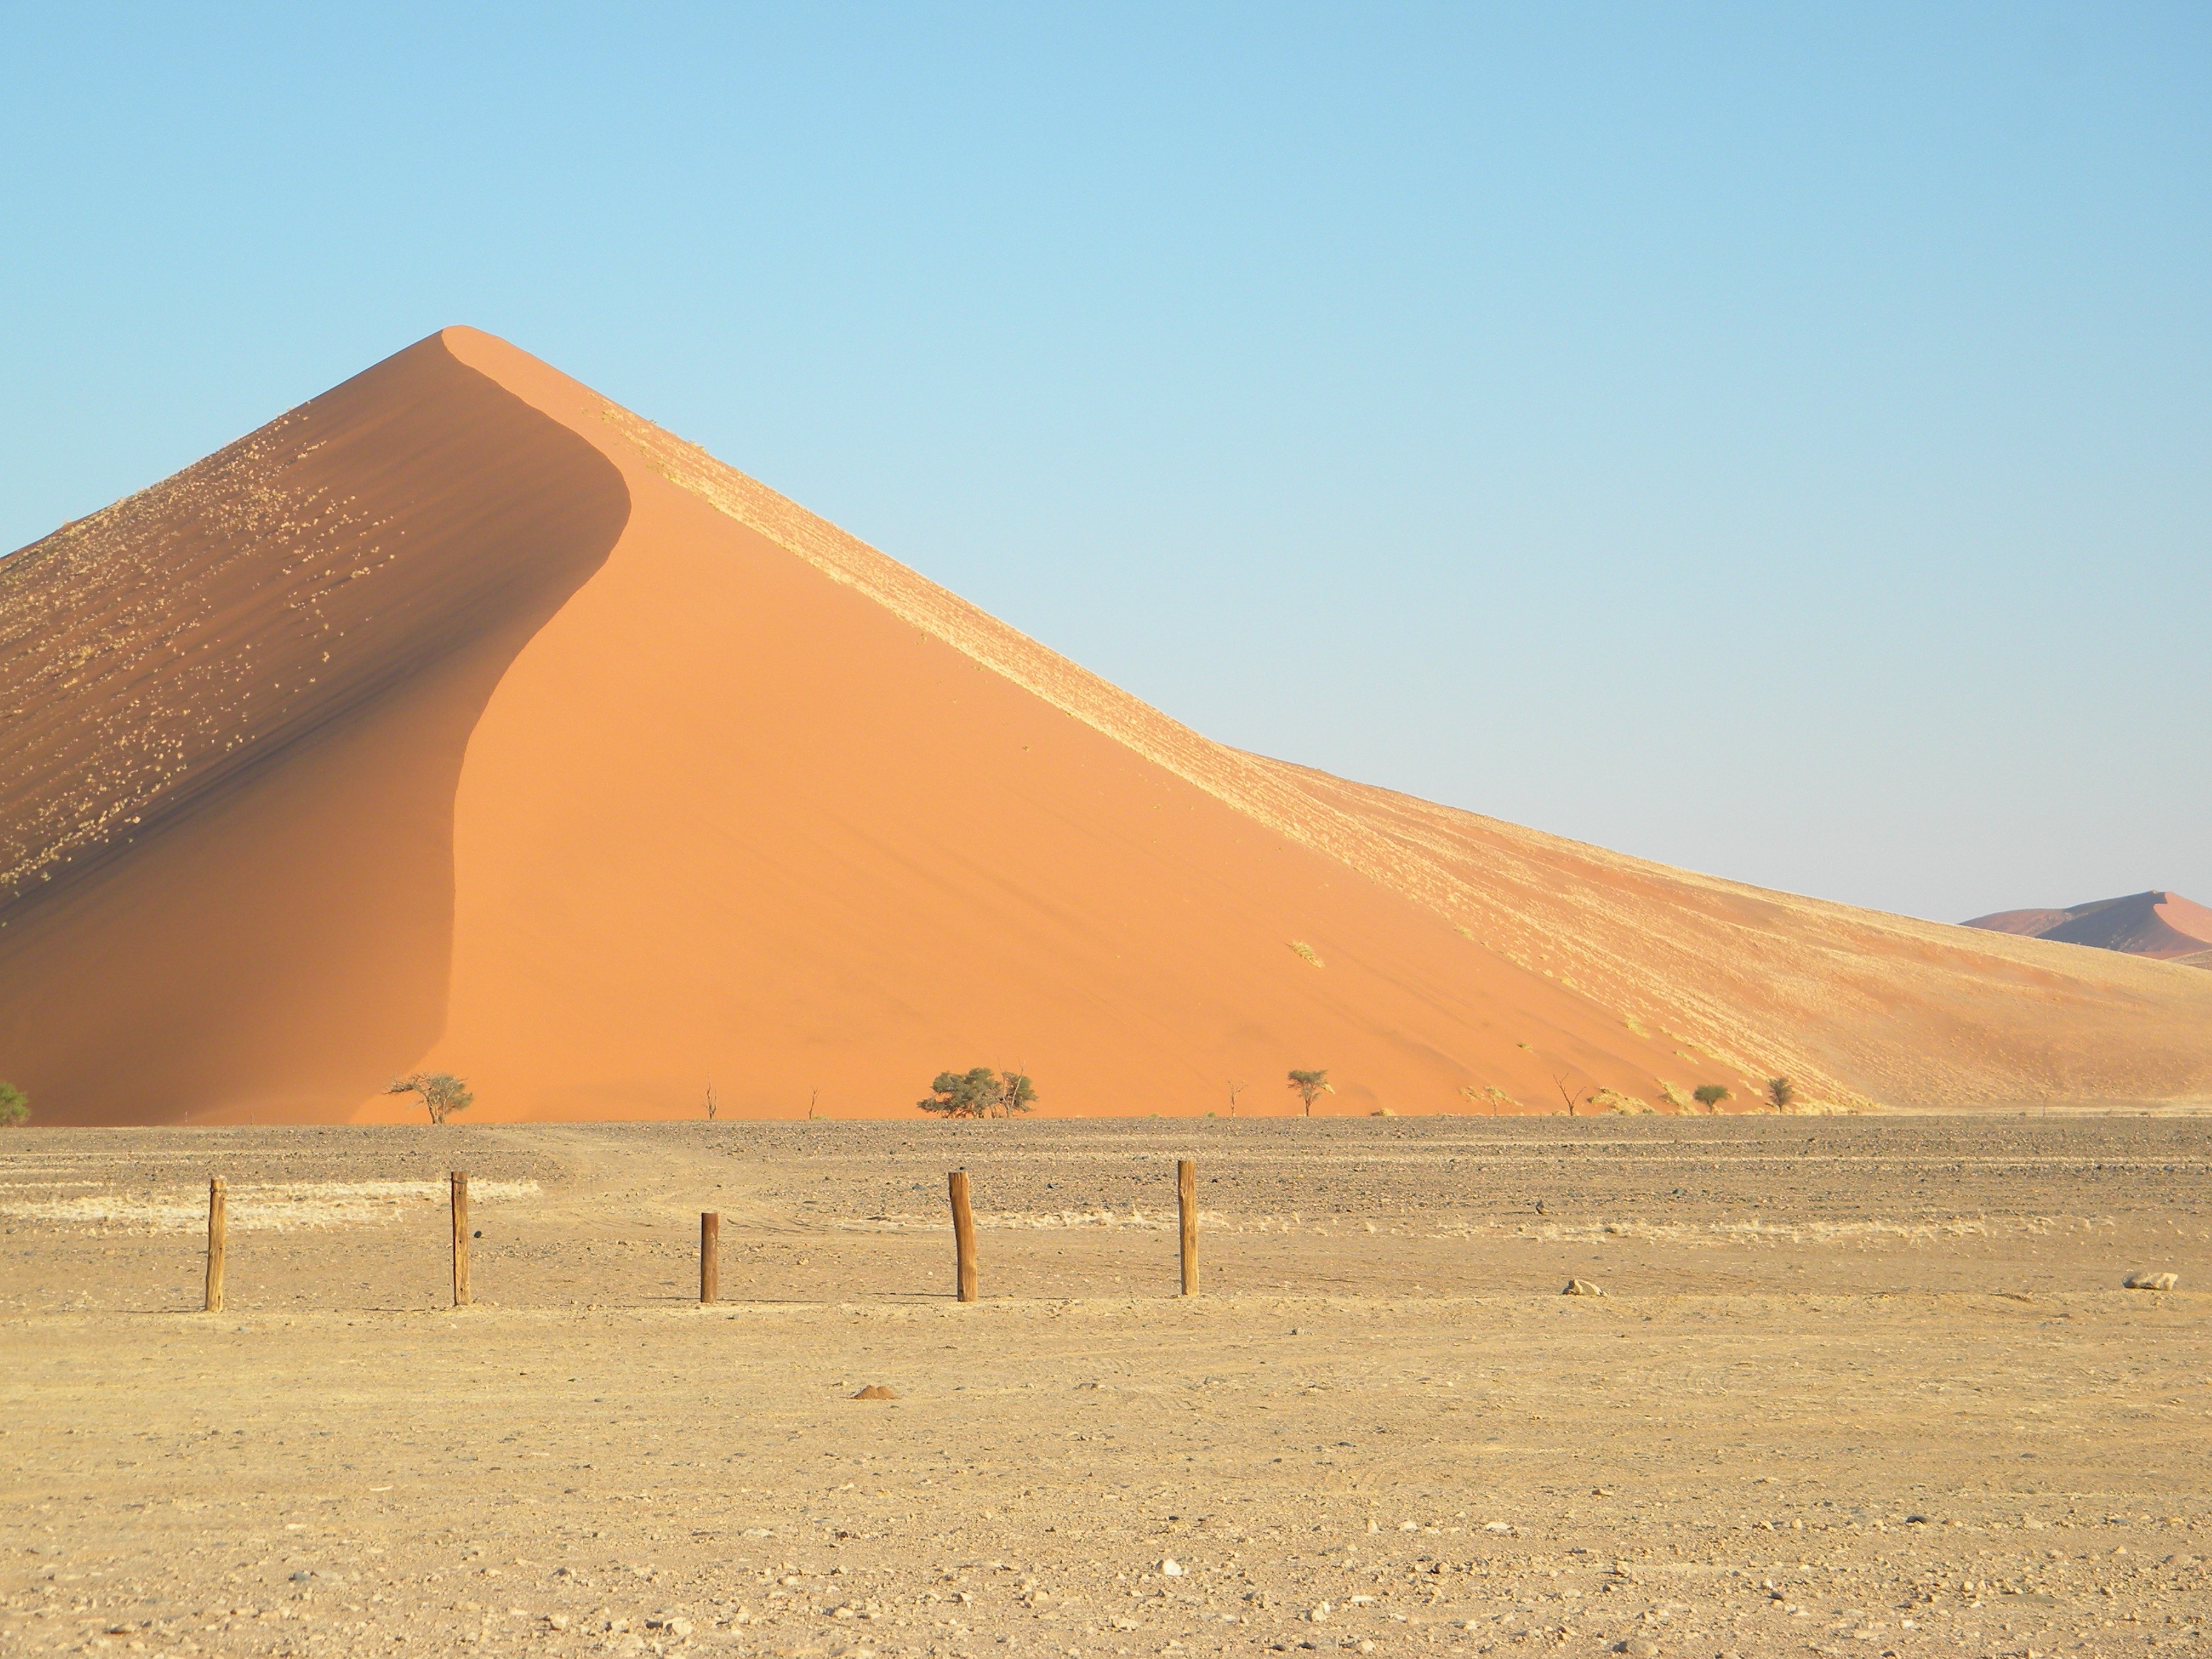
landscape, sand, road, field, prairie, desert, dune, adventure, monument, solitude, dry, red, scenic, dirt, soil, freedom, tourism, plain, outdoors, grassland, badlands, posts, hot, wooden, plateau, discovery, big, habitat, ecosystem, sahara, wadi, steppe, landform, erg, namibia, sossusvlei, overwhelming, namib, naukluft, expanse, natural environment, geographical feature, aeolian landform